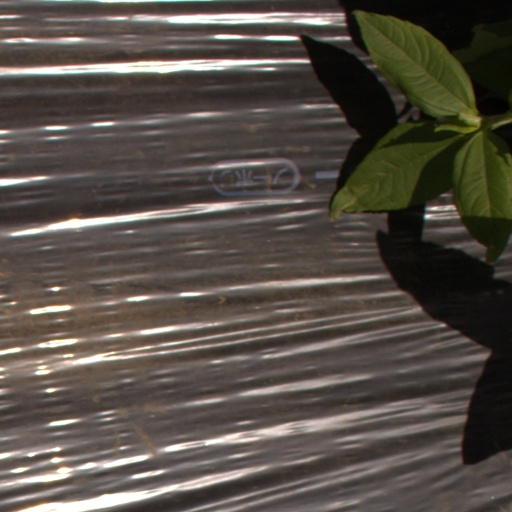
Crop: Jerusalem artichoke